War on terror

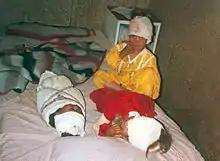
Children wounded by American airstrikes in Afghanistan's Surkh-Rōd District in 2001

In a speech on 9 June 2005, Bush said that the USA PATRIOT Act had been used to bring charges against more than 400 suspects, more than half of whom had been convicted. Meanwhile, the ACLU quoted Justice Department figures showing that 7,000 people have complained of abuse of the Act.